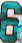
Number: 6